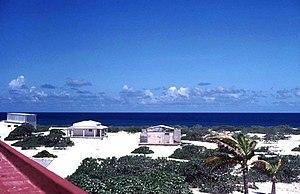
Vue générale de la station de Tromelin, océan Indien.
L'île Tromelin est une île française de l'océan Indien appartenant au district des îles Éparses de l'océan Indien, rattaché aux Terres australes et antarctiques françaises. L'île est revendiquée par Maurice. Soucieux de préserver leurs relations politiques, culturelles et économiques, la France et Maurice entérinent un accord de cogestion de Tromelin le 7 juin 2010 à Port-Louis, qui est toutefois toujours en attente de ratification.